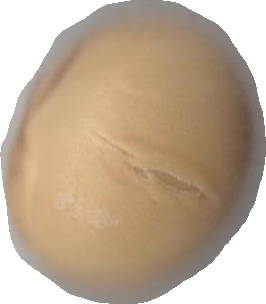
Variety: Dega